Kōzaburō Yoshimura

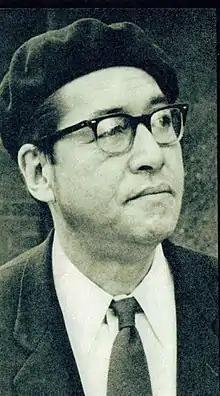
Yoshimura in 1967

Born in Shiga Prefecture, he joined the Shōchiku studio in 1929. He debuted as director with a short film in 1934, but, after being denied a promotion by head of the studio Shirō Kido, continued working as an assistant director for filmmakers Yasujirō Ozu and Yasujirō Shimazu on films like "Our Neighbor, Miss Yae" and "What Did the Lady Forget?" It was the 1939 film "Warm Current" that established his status as a director. During the Sino-Japanese war he directed a number of military dramas such as "The Story of Tank Commander Nishizumi" (1940), for which he toured the actual battlefields in China.